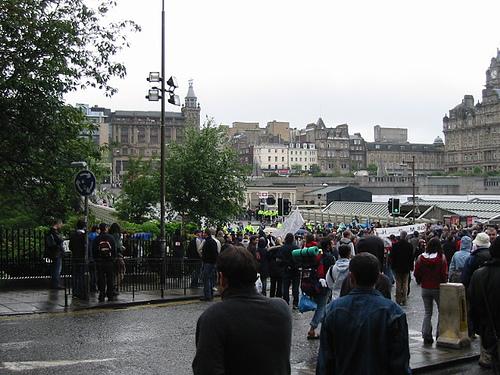
Weather: rain or strom